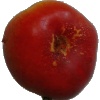
Label: Nectarine Flat 1